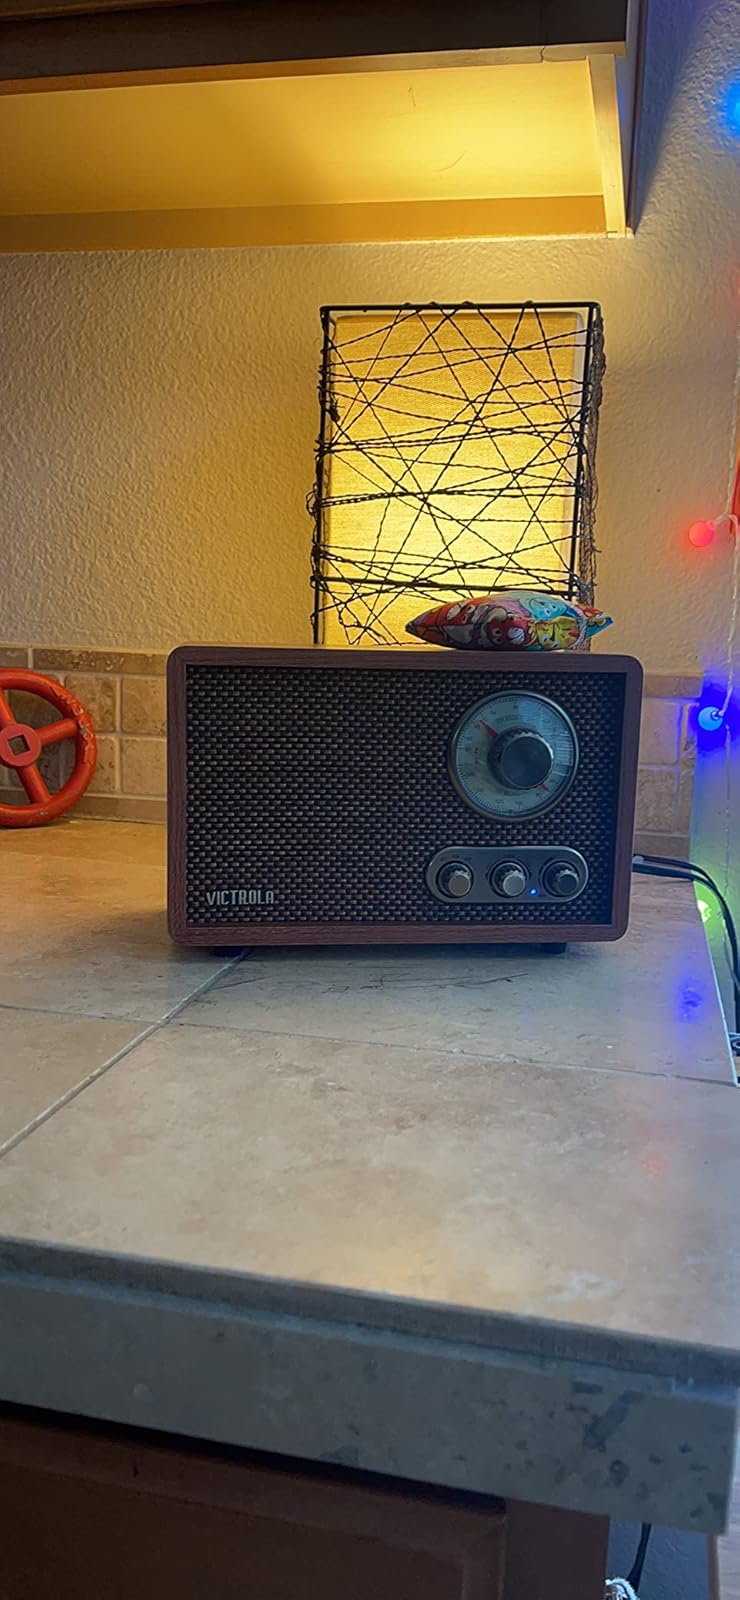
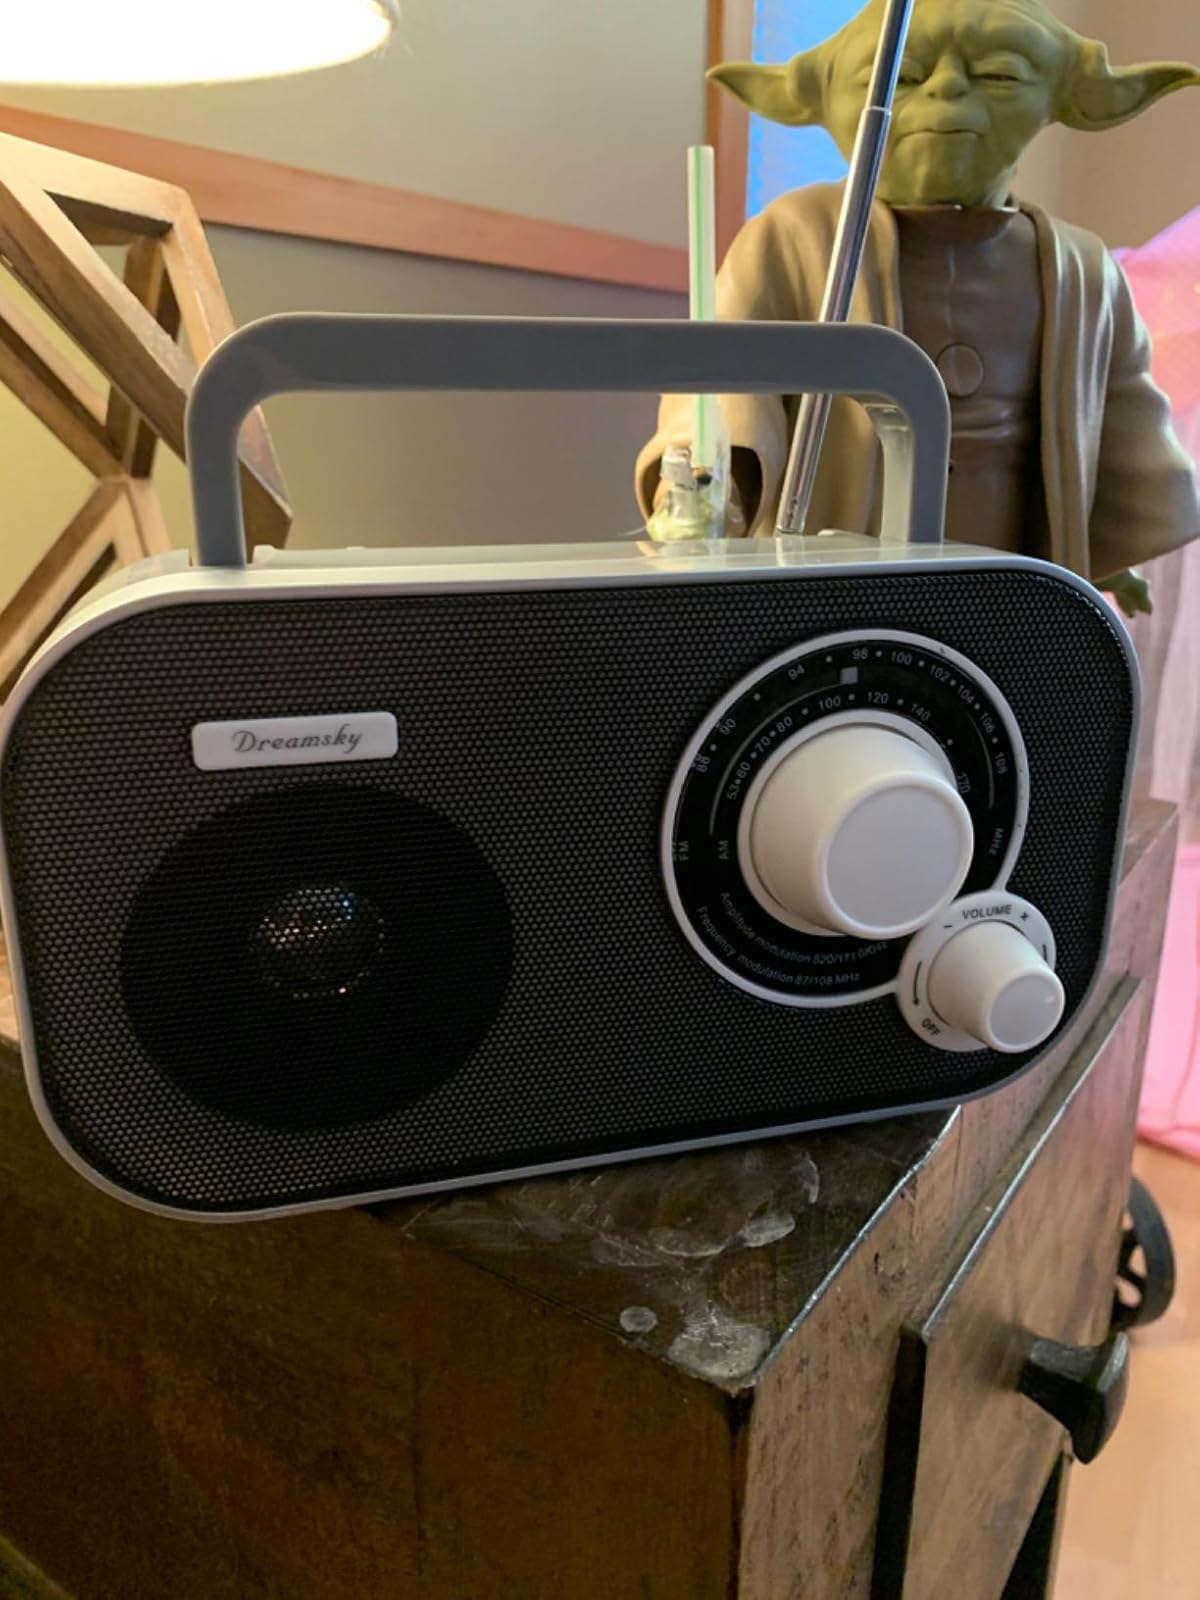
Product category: radio
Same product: no